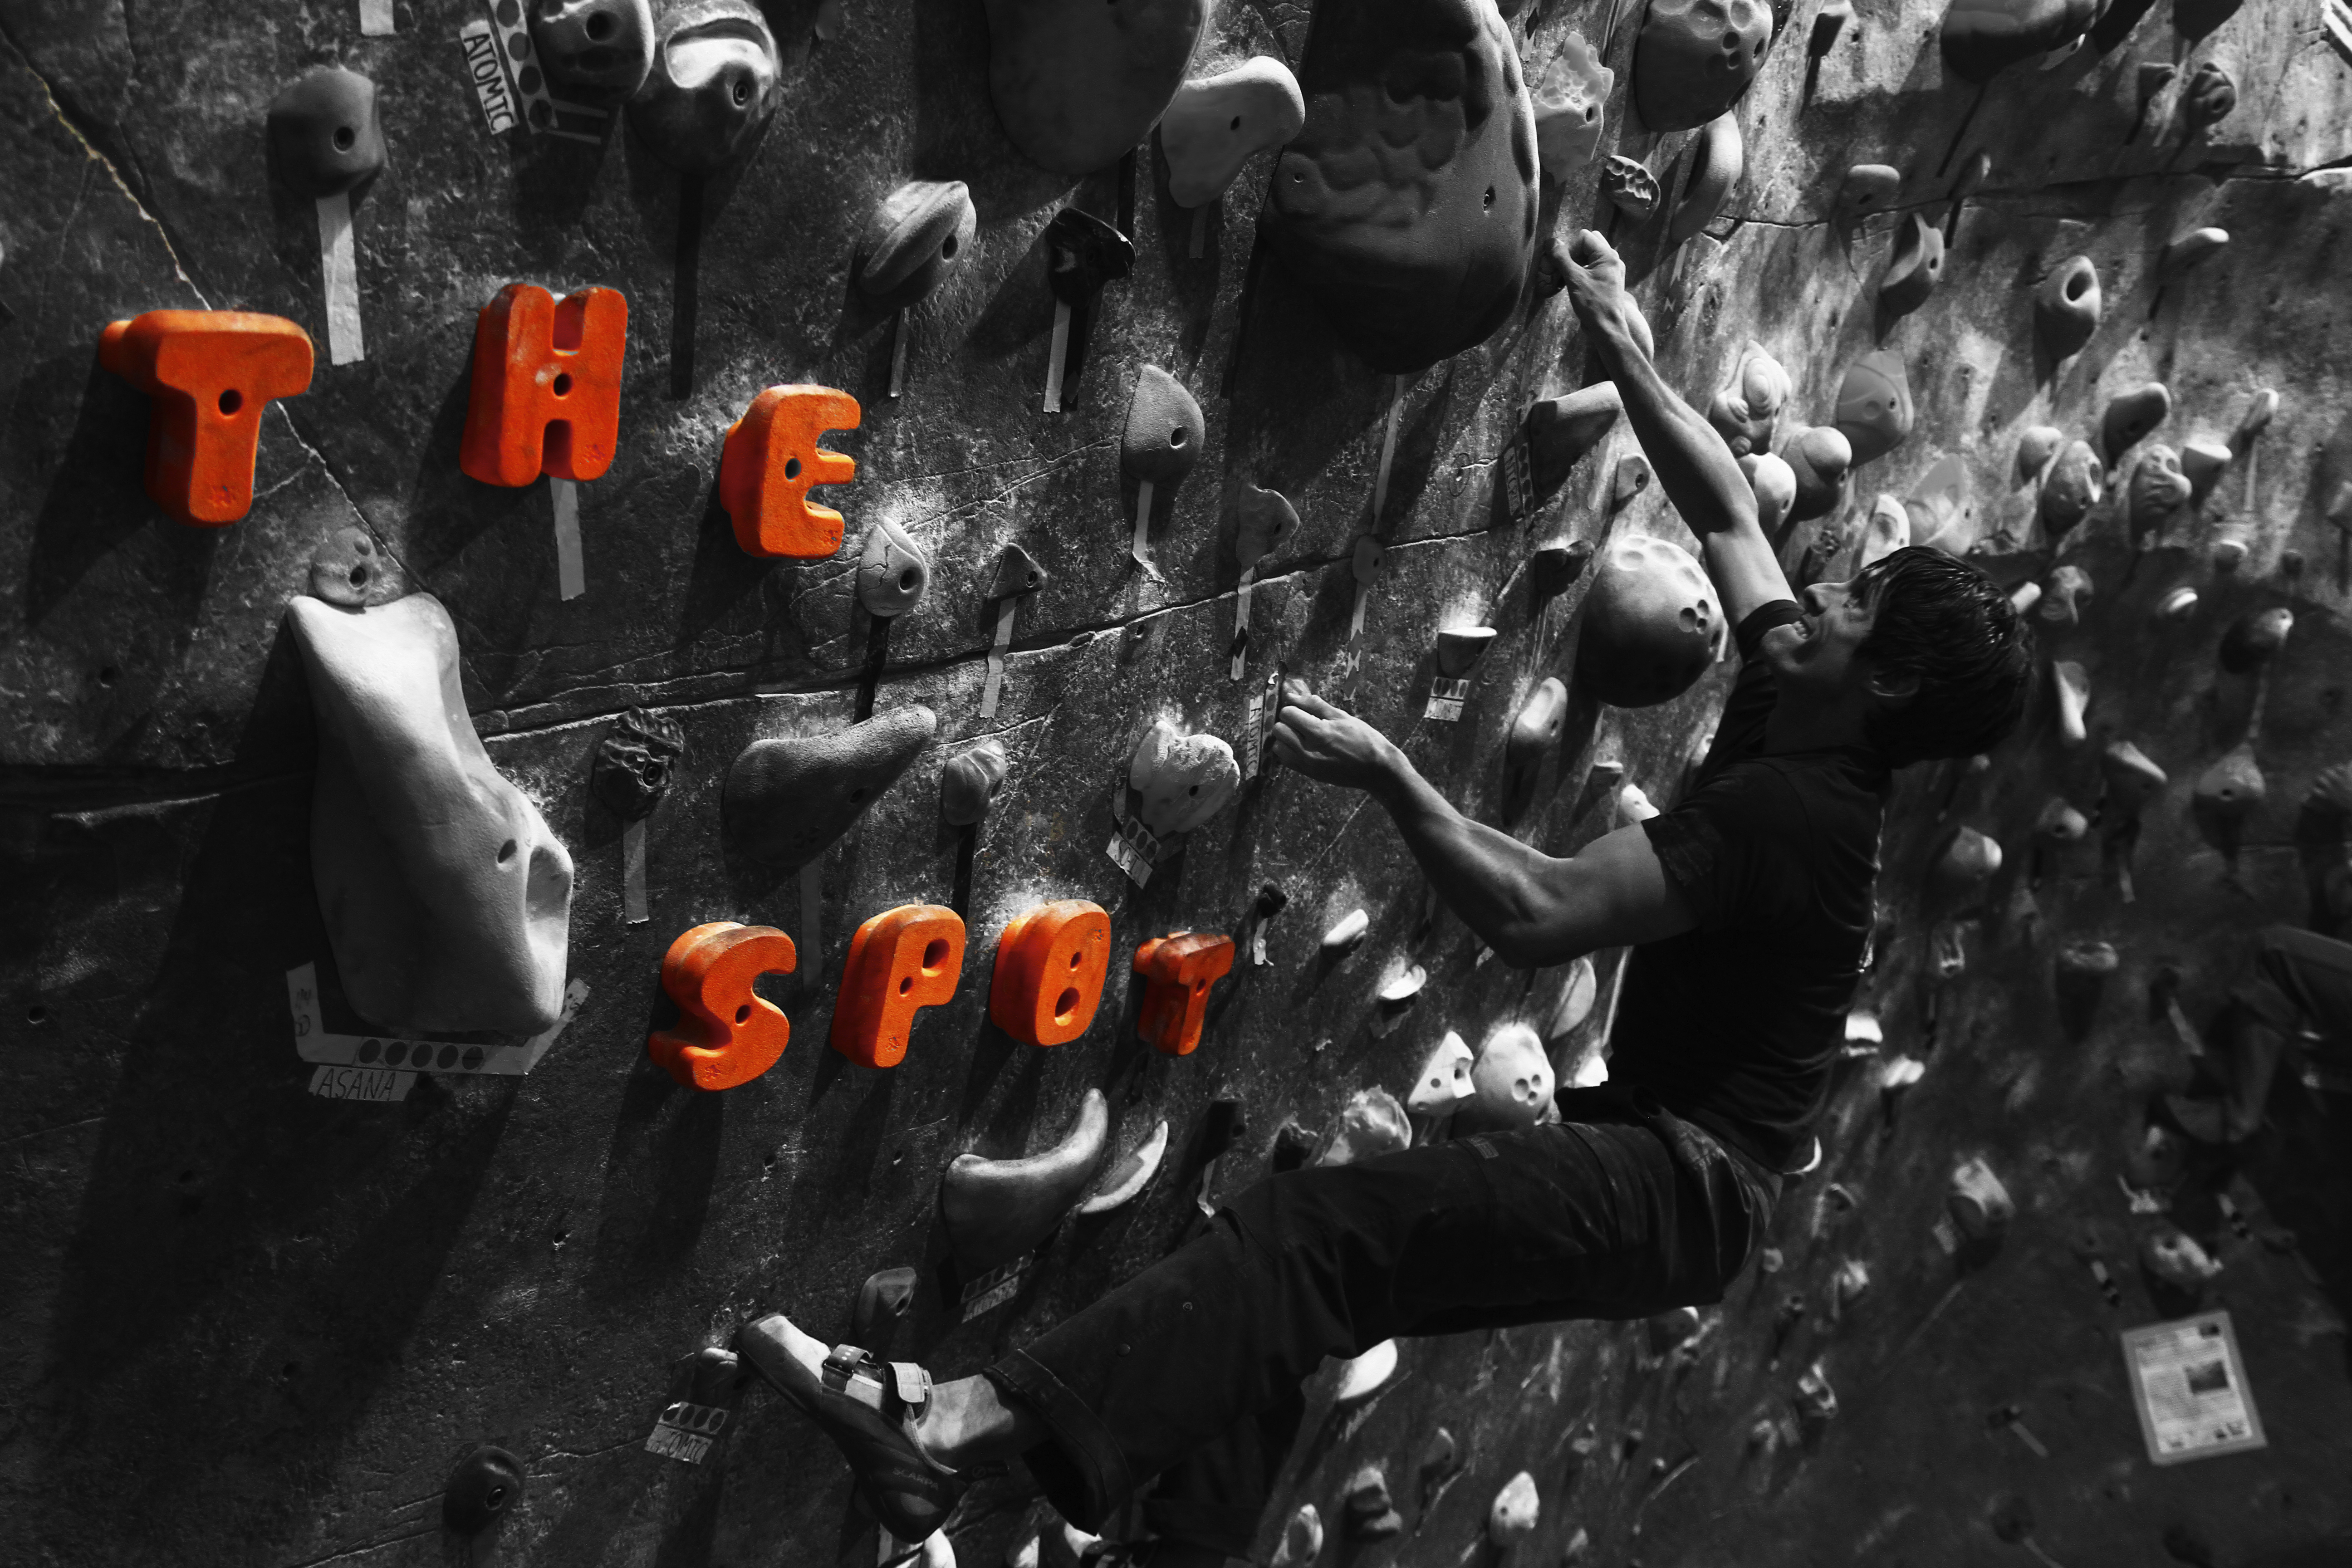
rock, black and white, crowd, action, canon, darkness, climbing, black, monochrome, font, coloring, bw, eos, colorado, canon7d, 7d, tamron1750, selective, bouldering, monochrome photography, album cover